Seneca people

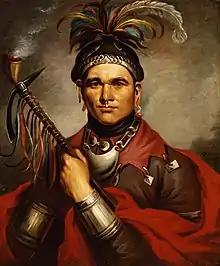
Gaiänt'wakê (Cornplanter), portrait by Frederick Bartoli, 1796

The Seneca are a group of Indigenous Iroquoian-speaking people who historically lived south of Lake Ontario, one of the five Great Lakes in North America. Their nation was the farthest to the west within the Six Nations or Iroquois League (Haudenosaunee) in New York before the American Revolution. For this reason, they are called “The Keepers of the Western Door.”